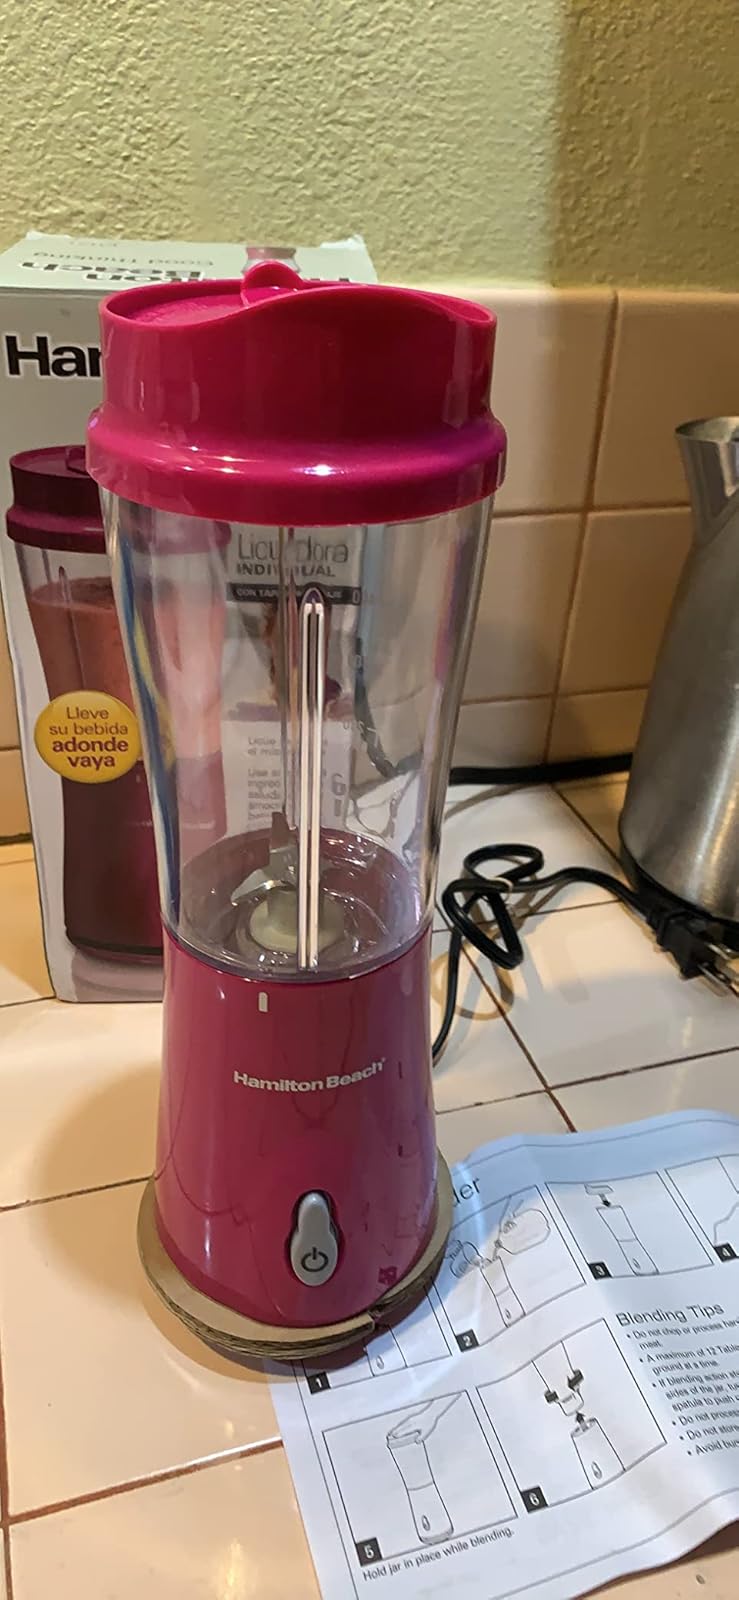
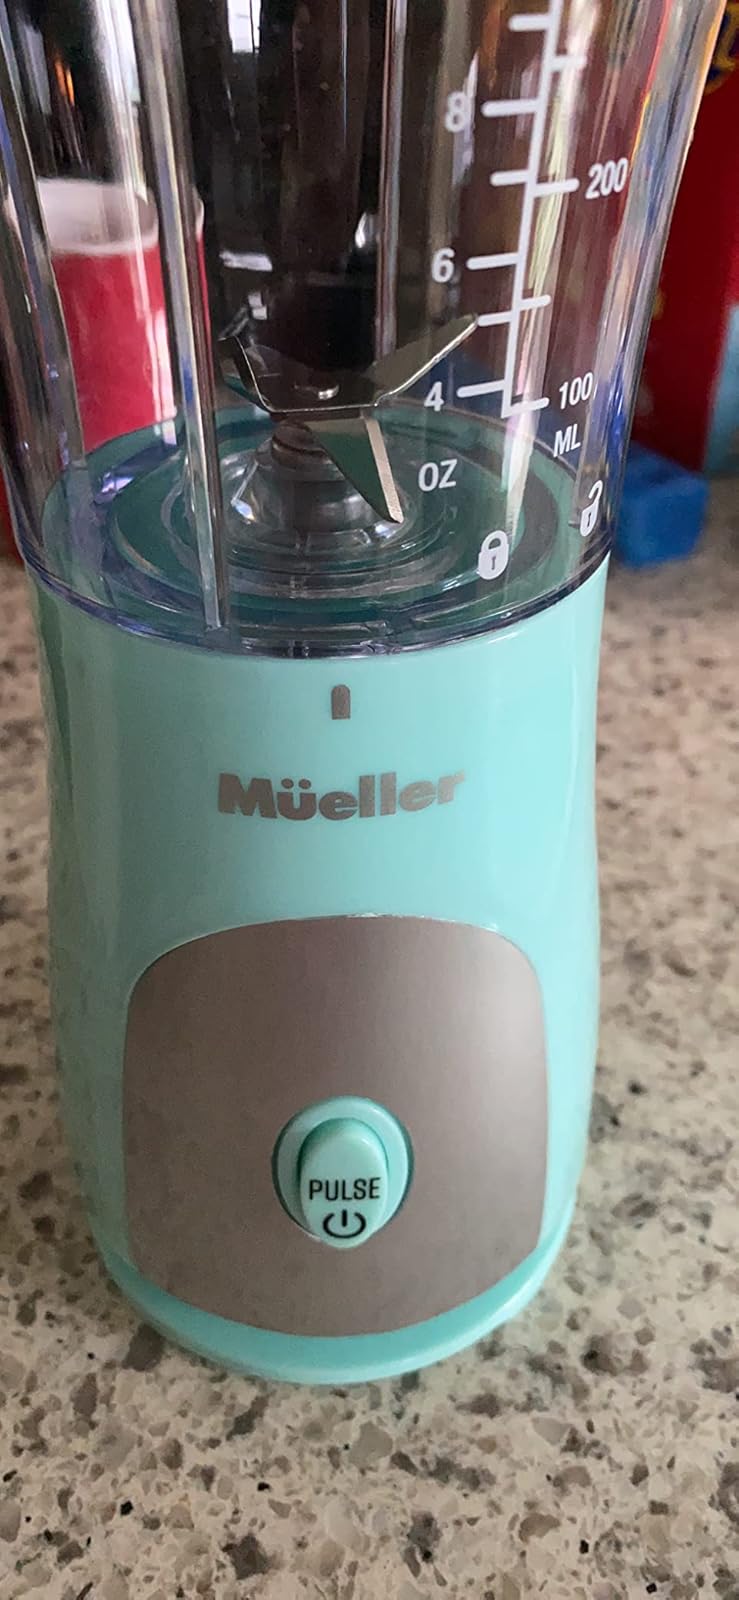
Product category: items_blender
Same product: no